Woking

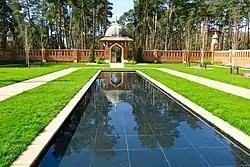
The Peace Garden at the Muslim Burial Ground

Hoe Valley School opened in September 2015 at Woking Park and moved to its current site on Egley Road three years later. The free school currently educates children up to the age of 16, and the sixth form is due to open in 2023.